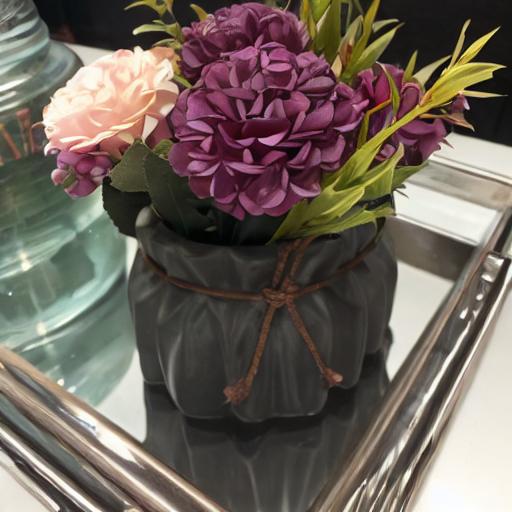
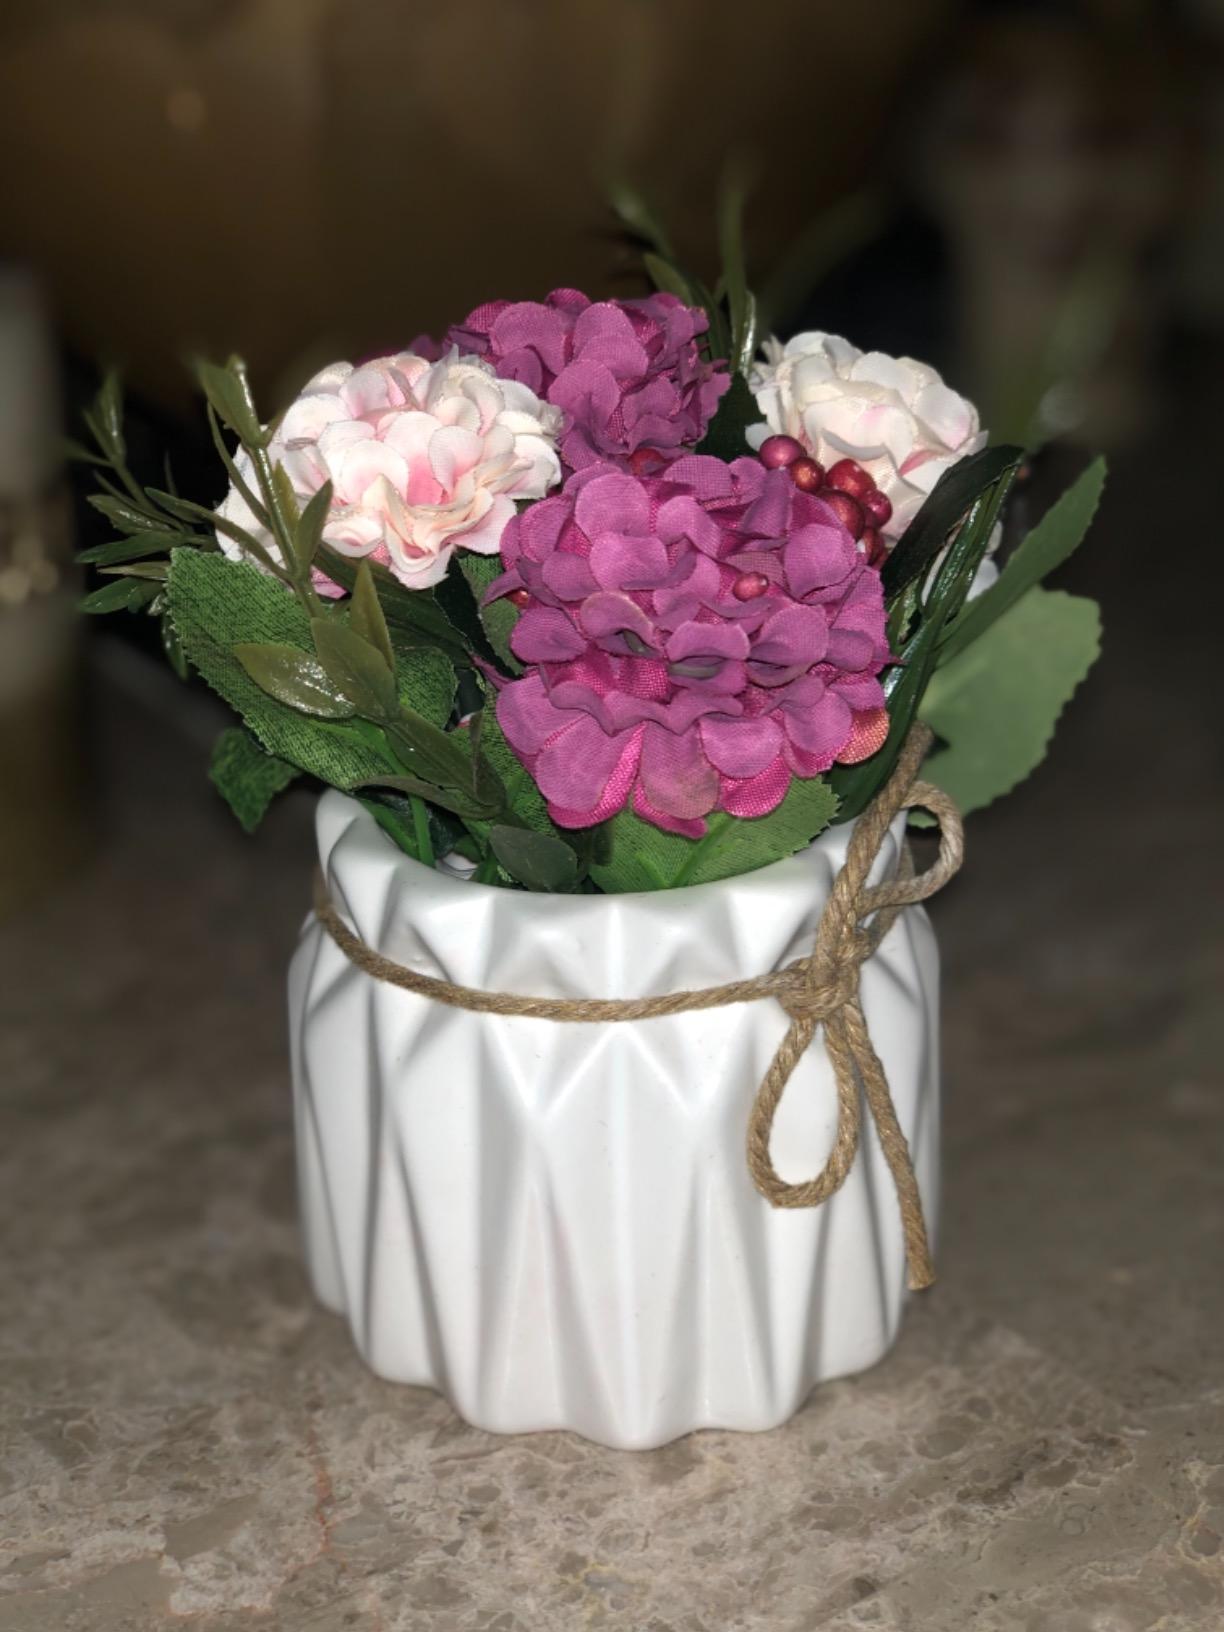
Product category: vase
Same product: no